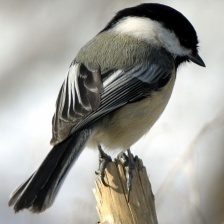
Species: BLACK-CAPPED CHICKADEE
Scientific name: POECILE ATRICAPILLUS
ImageNet parent category: chickadee